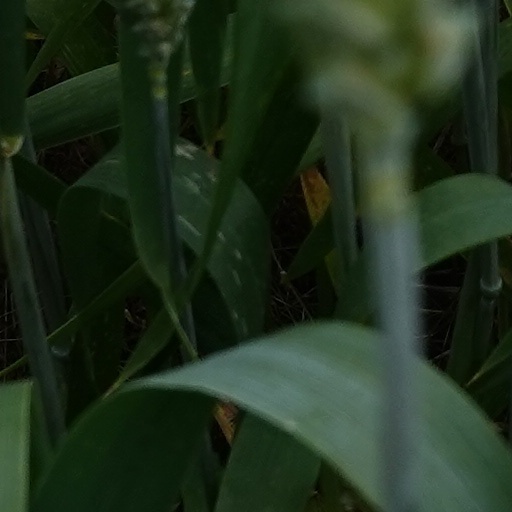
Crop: wheat